Kakushigoto

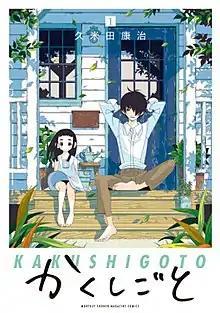
First volume cover, featuring Kakushi (right) and Hime

is a Japanese manga series by Kōji Kumeta. It was serialized in Kodansha's manga "Monthly Shōnen Magazine" from December 2015 to July 2020, with its chapters collected in twelve volumes. A 12-episode anime television series adaptation produced by Ajiado aired from April to June 2020. A compilation anime film premiered in July 2021.